Kunkhumam

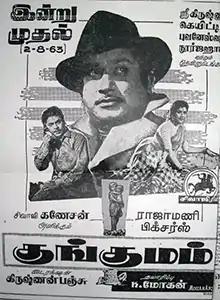
Theatrical release poster

Kunkhumam is a 1963 Indian Tamil-language film directed by Krishnan–Panju and written by Sakthi T. K. Krishnasamy. The film stars Sivaji Ganesan, Urvashi Sarada (in her Tamil debut), S. S. Rajendran, C. R. Vijayakumari and R. Muthuraman. The film, produced by K. Mohan, was released on 2 August 1963.